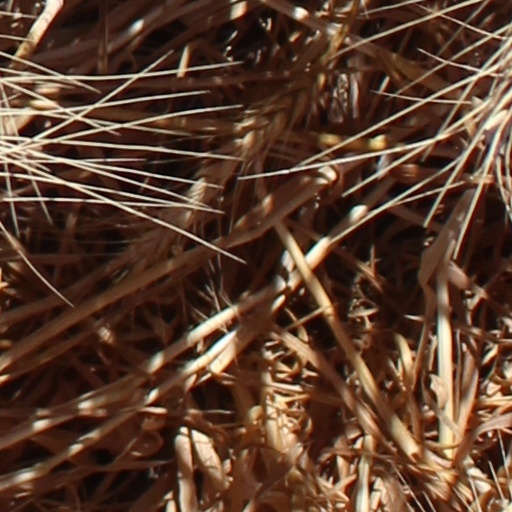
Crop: wheat